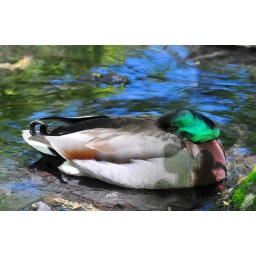
I'm sure the duck loves the water as well, but I'm really liking the way it looks in this shot!